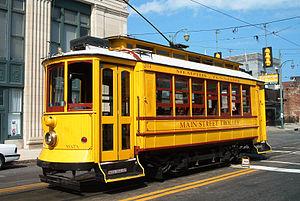
Memphis est une ville située dans l'État du Tennessee, aux États-Unis. Ville portuaire située sur le fleuve Mississippi, Memphis représente le plus grand centre industriel du Tennessee ; elle est le siège du comté de Shelby. Memphis est considérée comme « le berceau du blues » et la célèbre rue Beale Street rassemble de nombreux clubs dont celui de B. B. King. La ville est aussi connue des amateurs de rock 'n' roll. Elvis Presley, qui a grandi à Memphis, y a acheté une demeure somptueuse, Graceland, dans laquelle il est mort le 16 août 1977.
Le tramway de Memphis est le réseau de tramways de la ville de Memphis, aux États-Unis. Il comporte trois lignes en 2012.